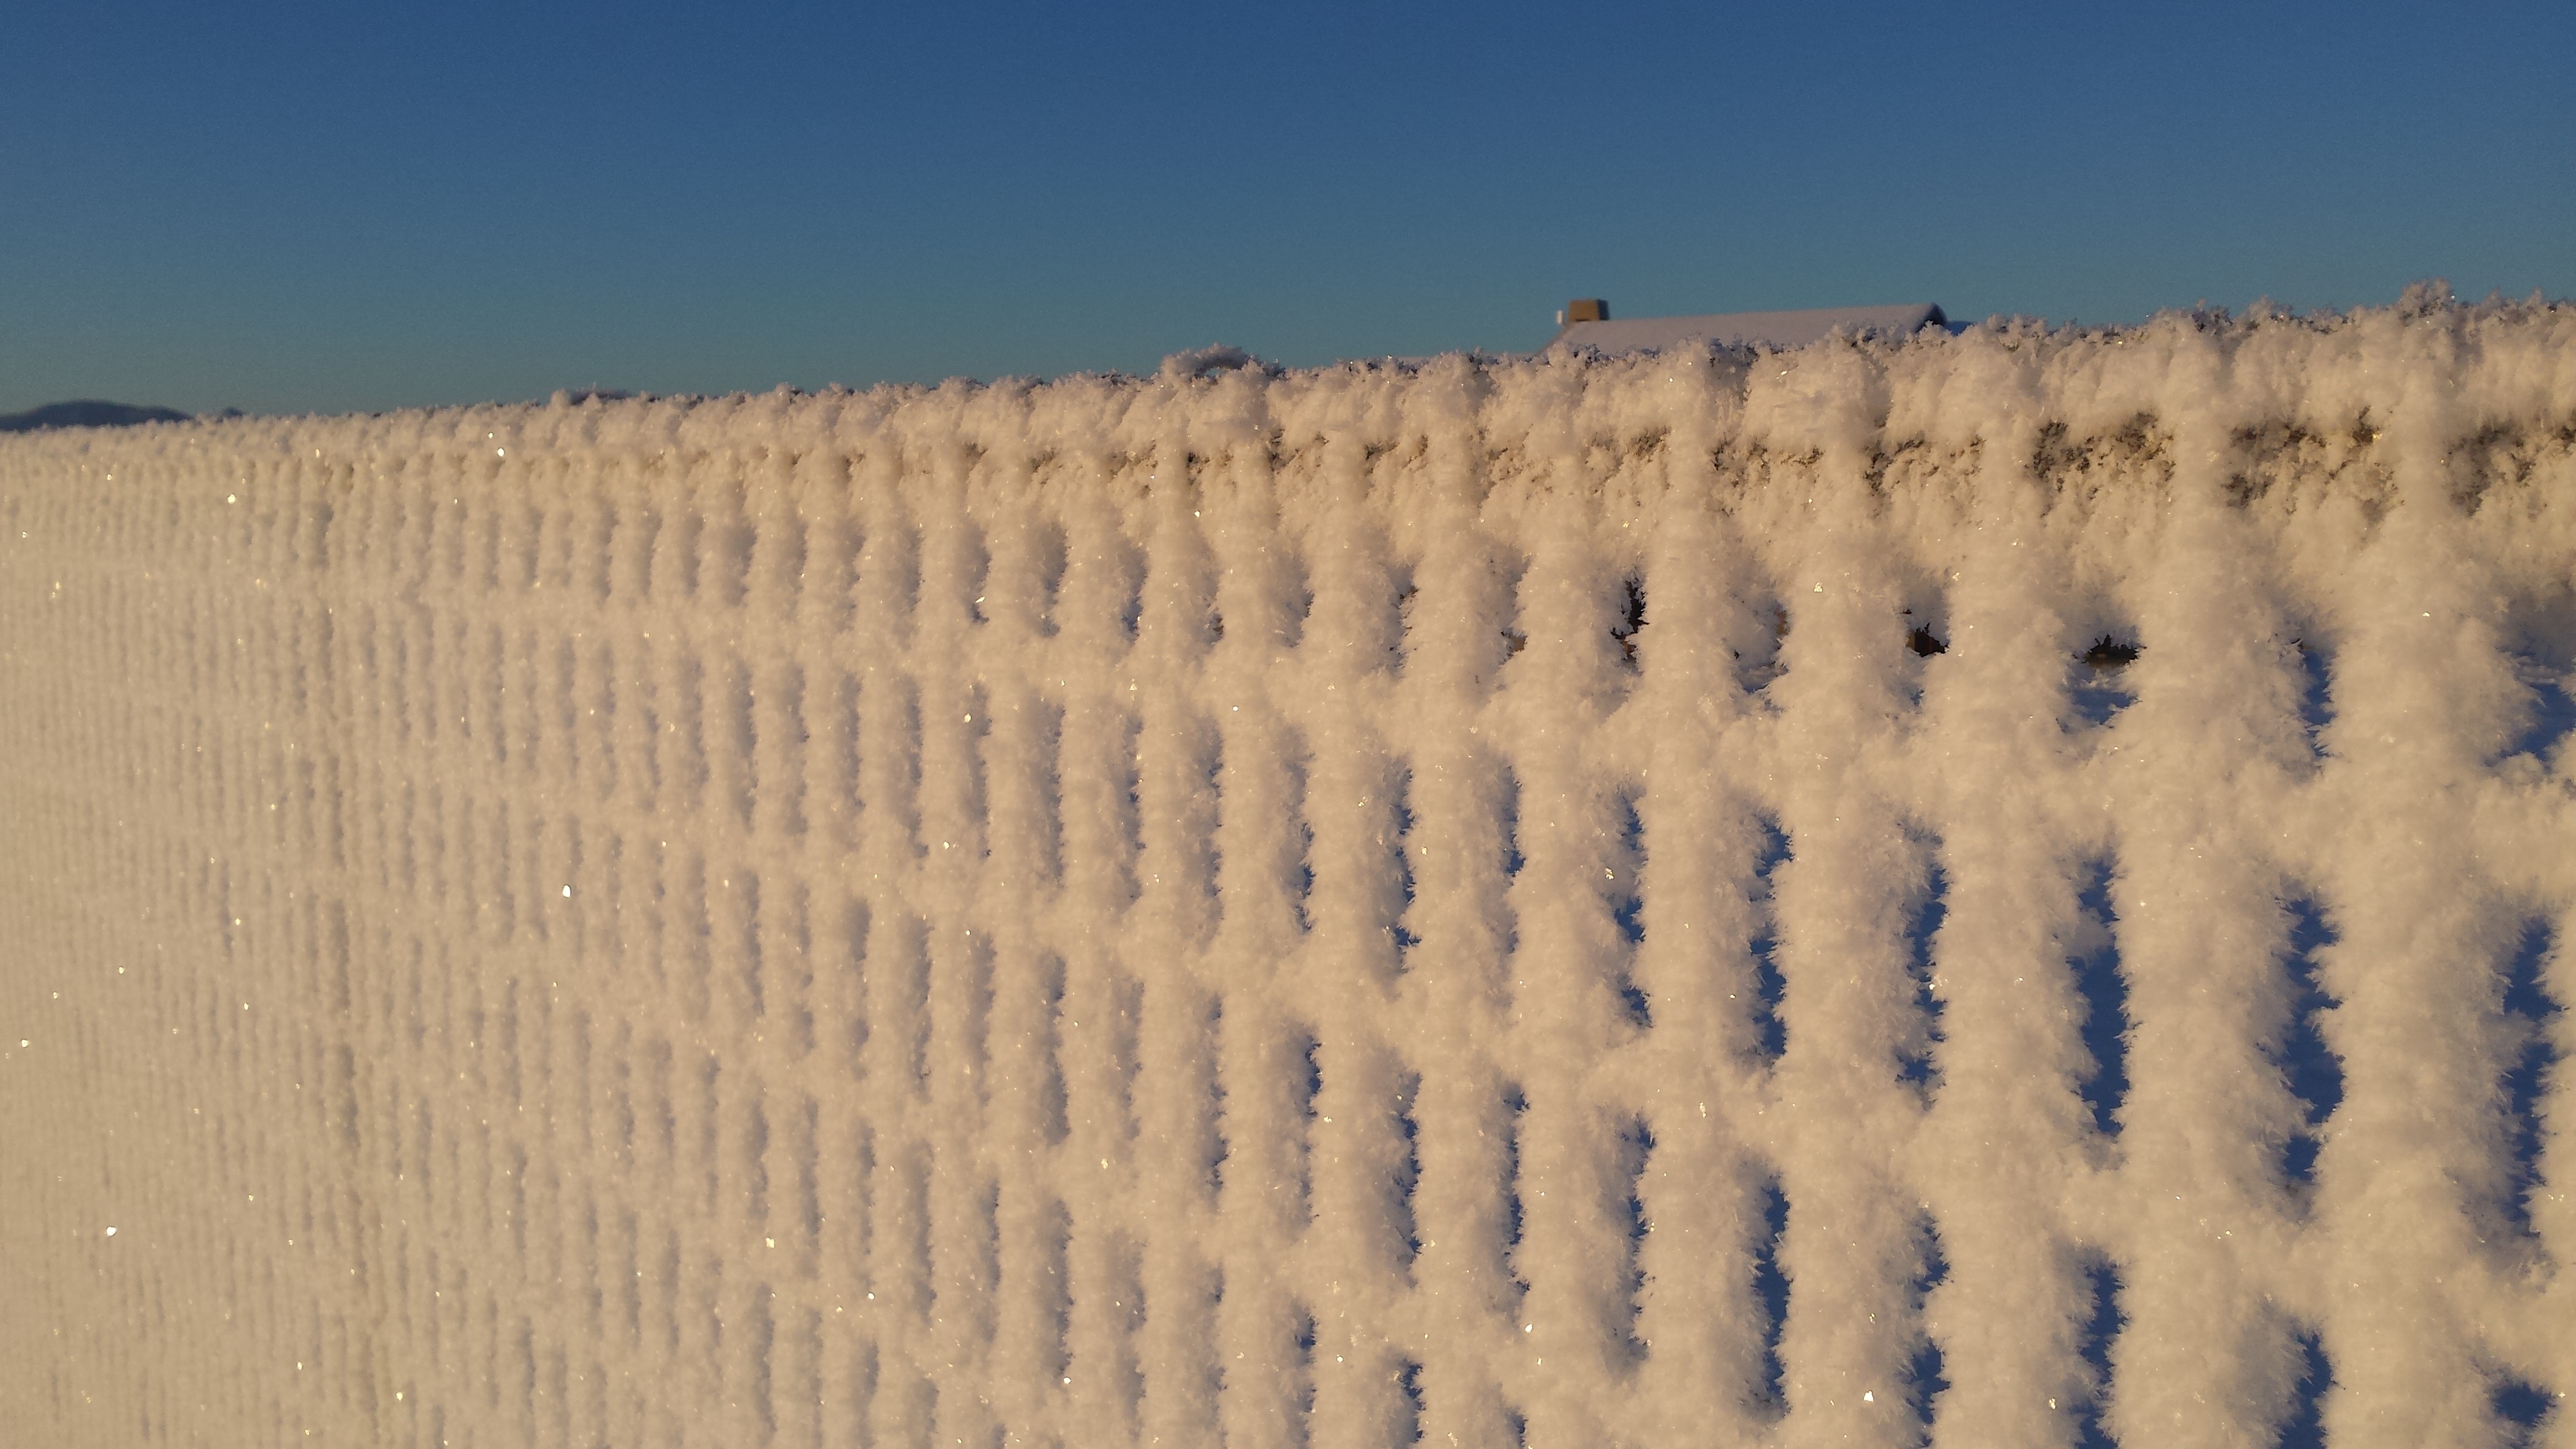
landscape, sand, snow, winter, fence, field, prairie, wall, ice, weather, soil, plain, outdoors, habitat, ecosystem, natural environment, aeolian landform, grass family, outdoor structure